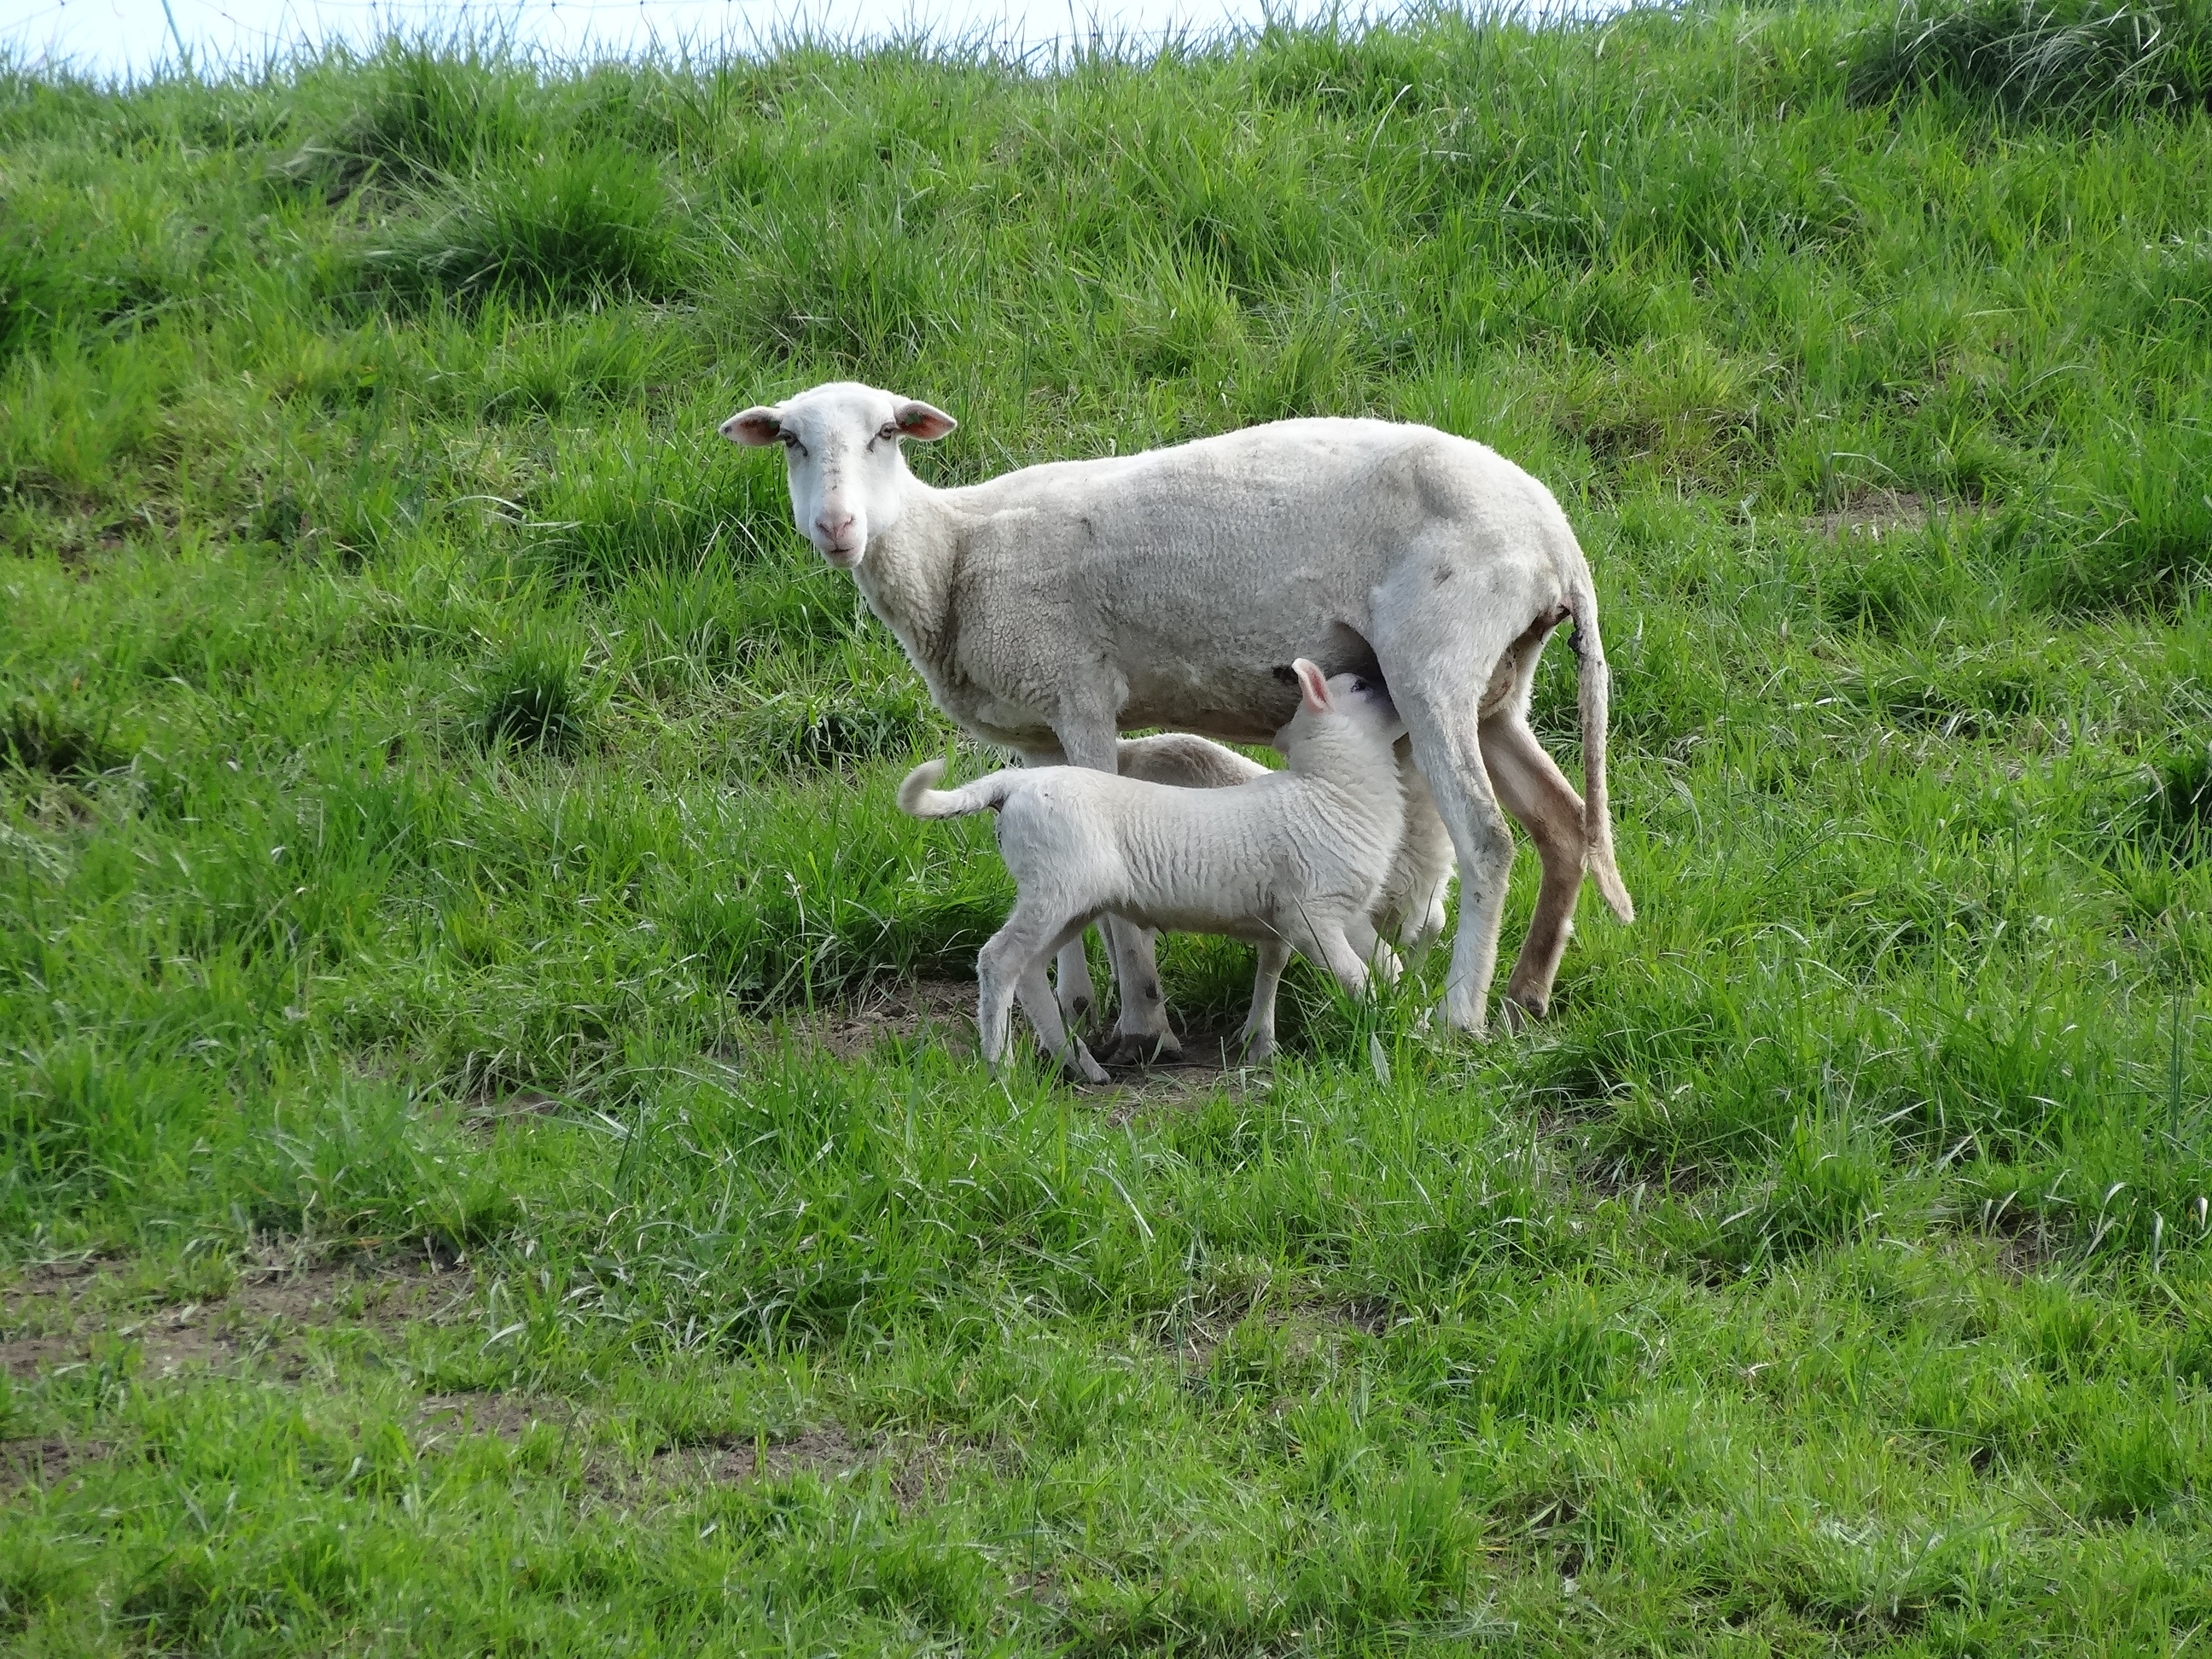
landscape, nature, grass, field, farm, meadow, prairie, animal, jump, goat, young, spring, cattle, herd, pasture, grazing, sheep, mammal, agriculture, fauna, goats, netherlands, grassland, animals, mammals, farm animal, vertebrate, sheeps, lambs, outdoor life, frolic, cow goat family